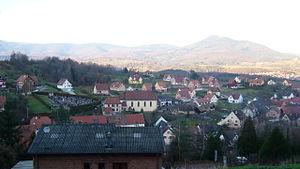
Neubois vu au-dessus du village